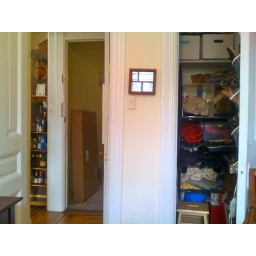
standing at the bed. to the very left, you can see the side of the hutch, the front door, and the closet in the bedroom